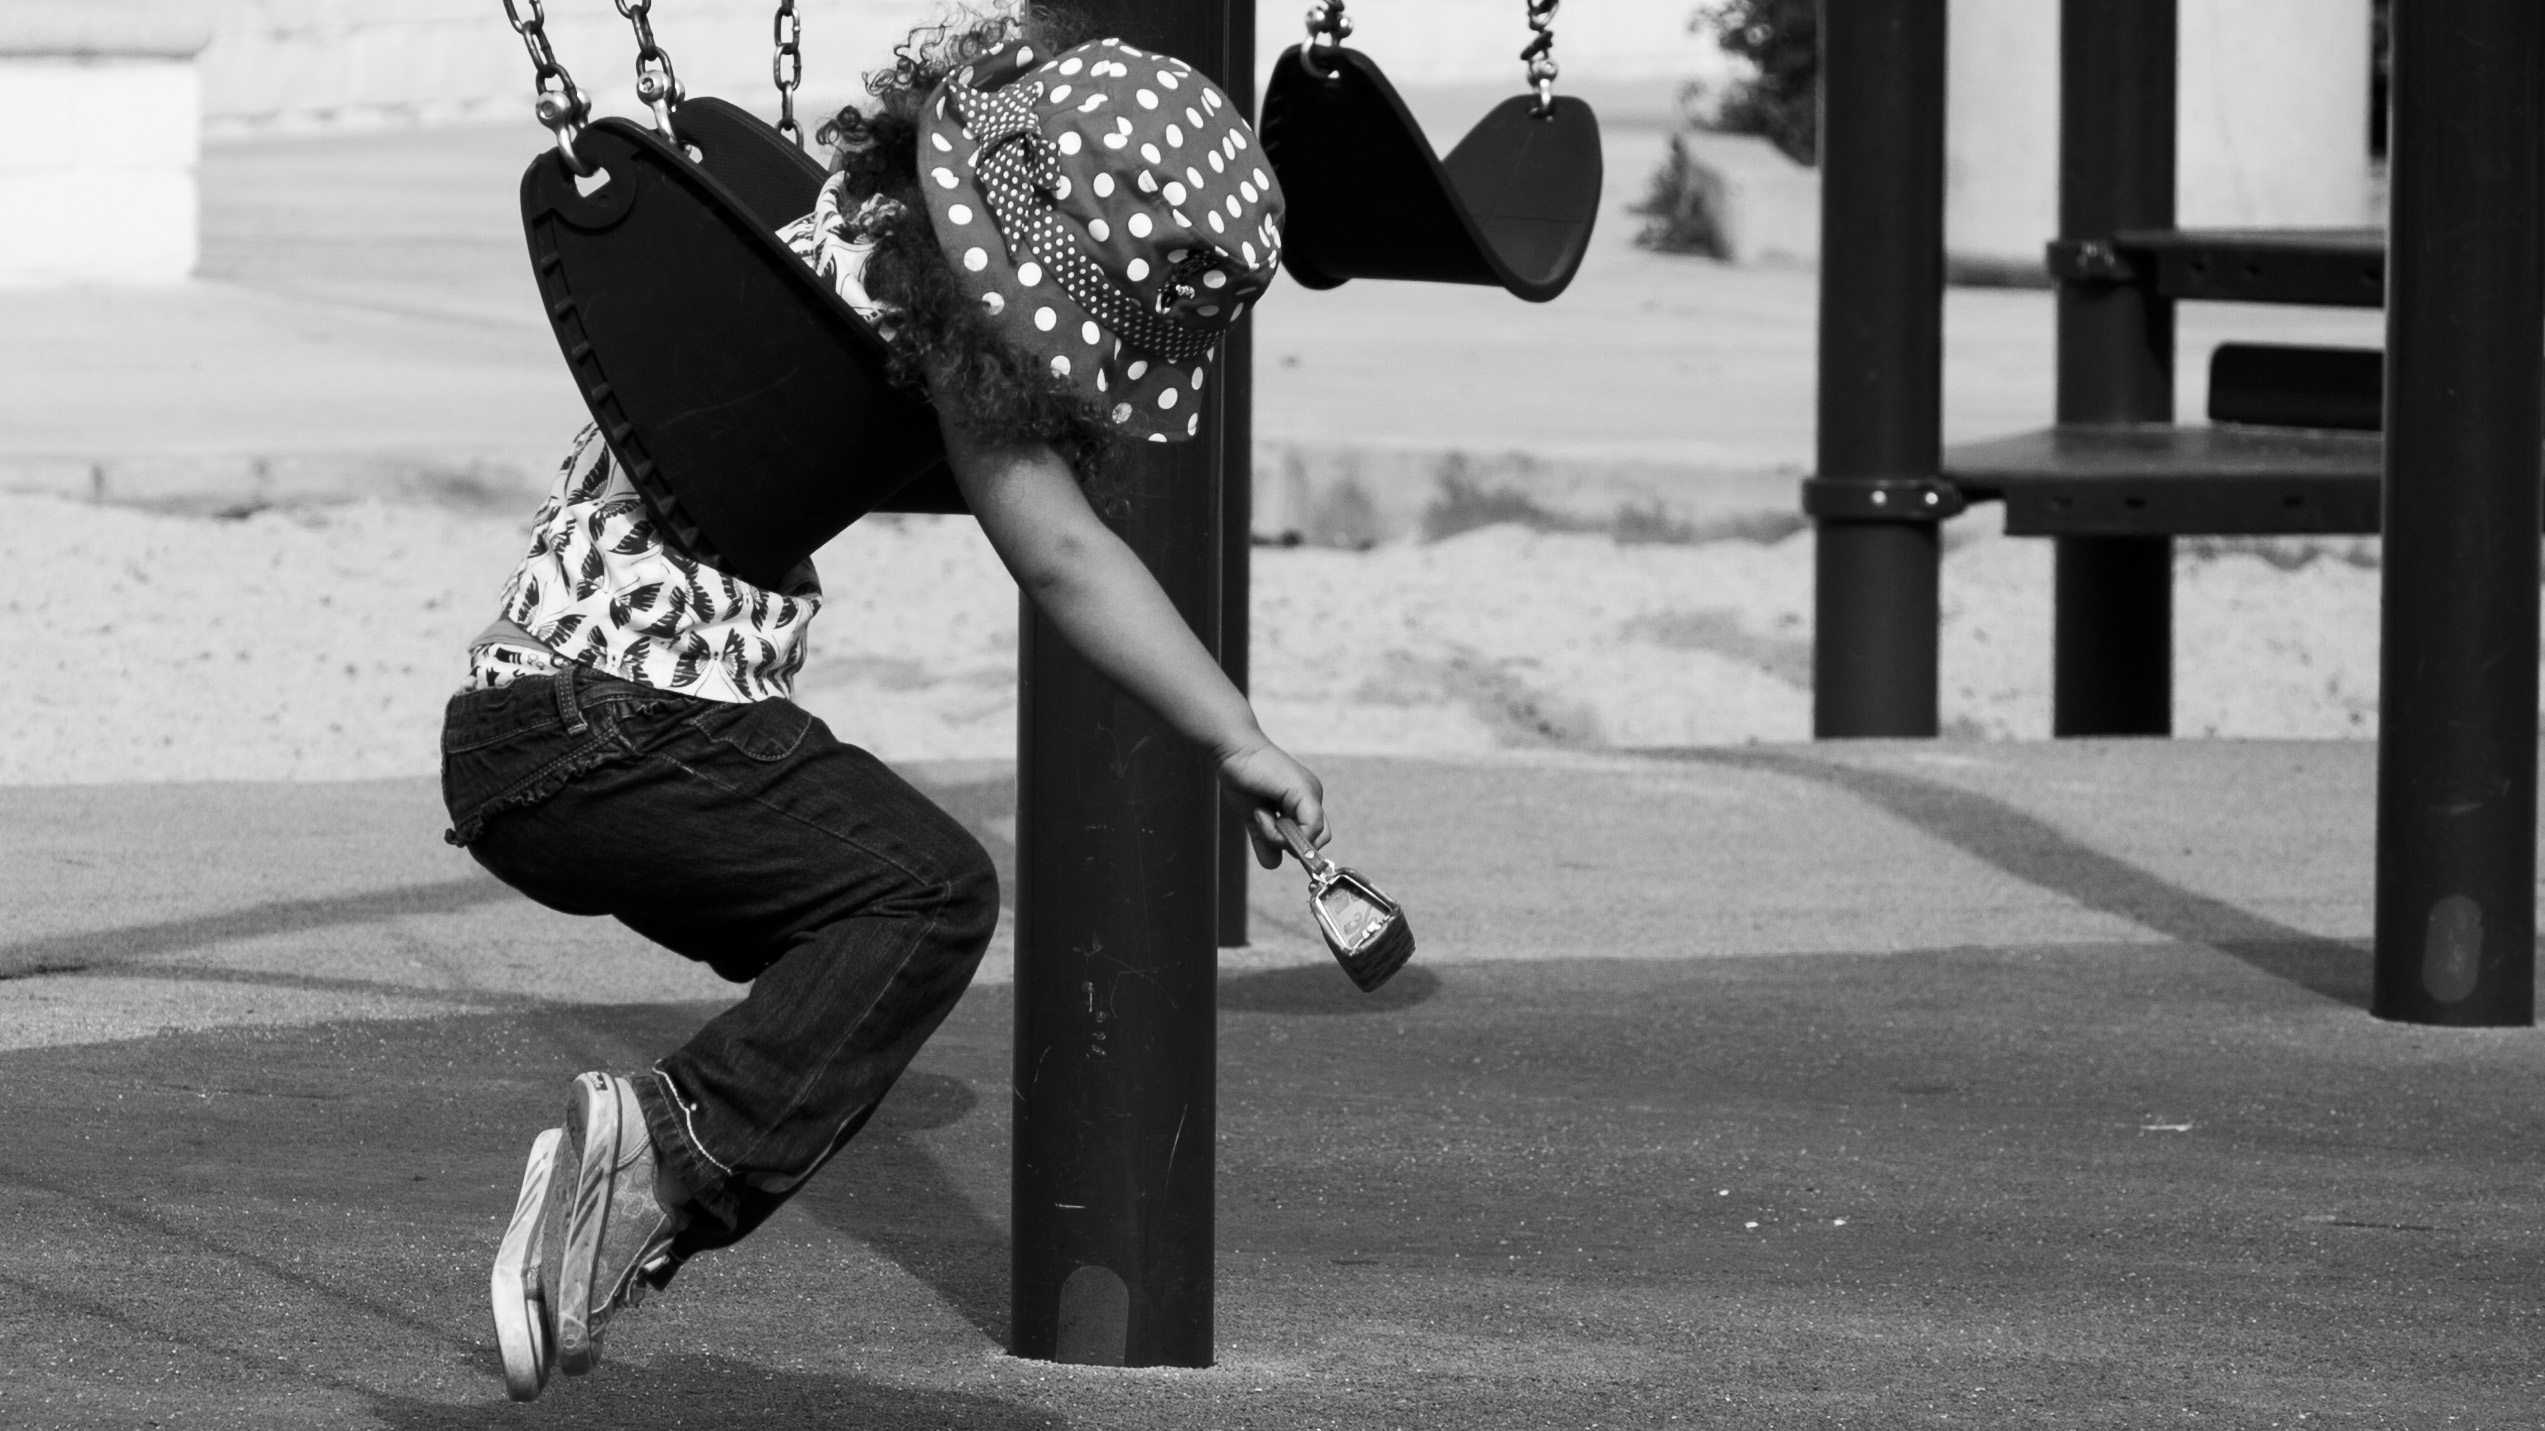
person, black and white, girl, white, photography, cute, motion, park, child, hat, black, monochrome, swing, creativecommons, purse, playground, footwear, photograph, momentum, interaction, photo shoot, monochrome photography, human positions, human action, physical fitness